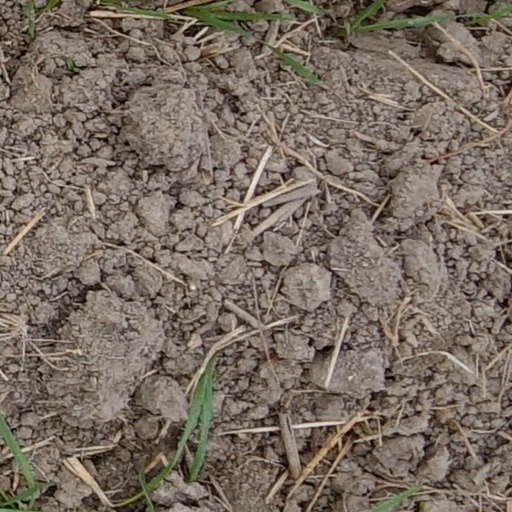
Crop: wheat